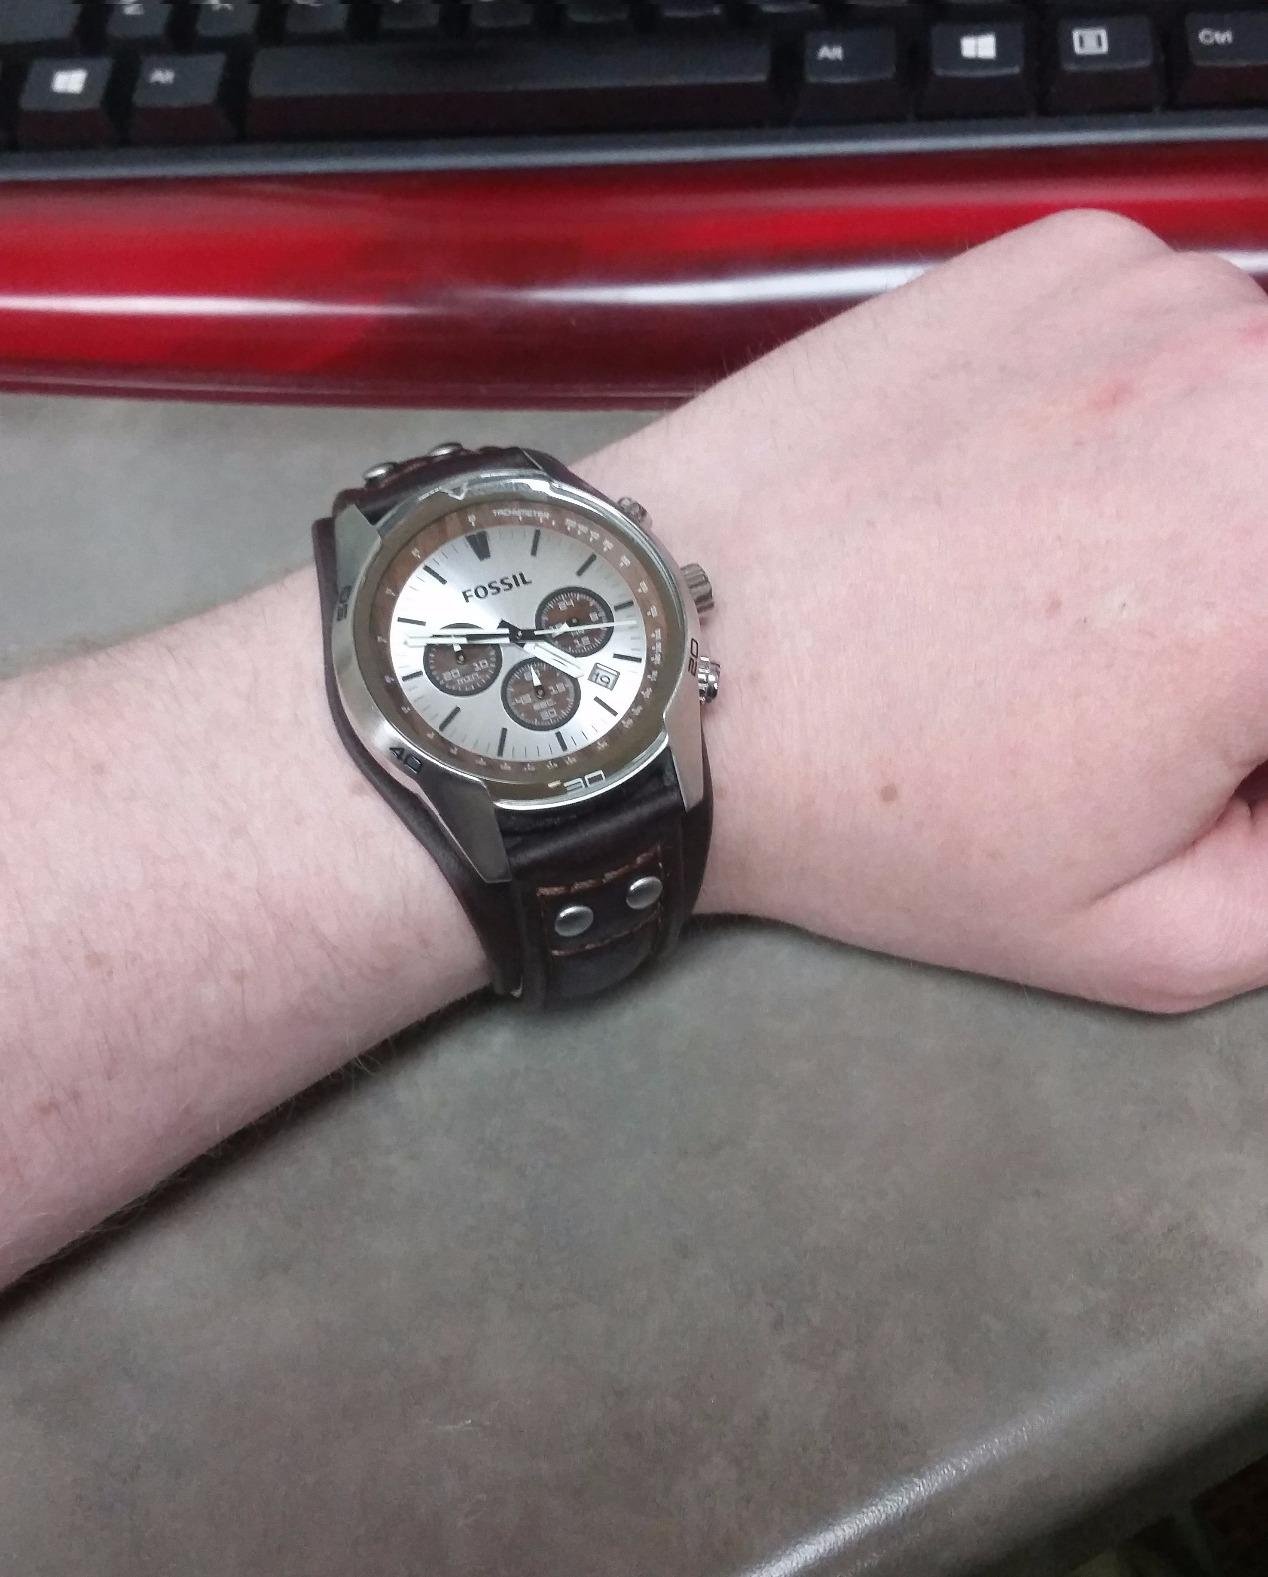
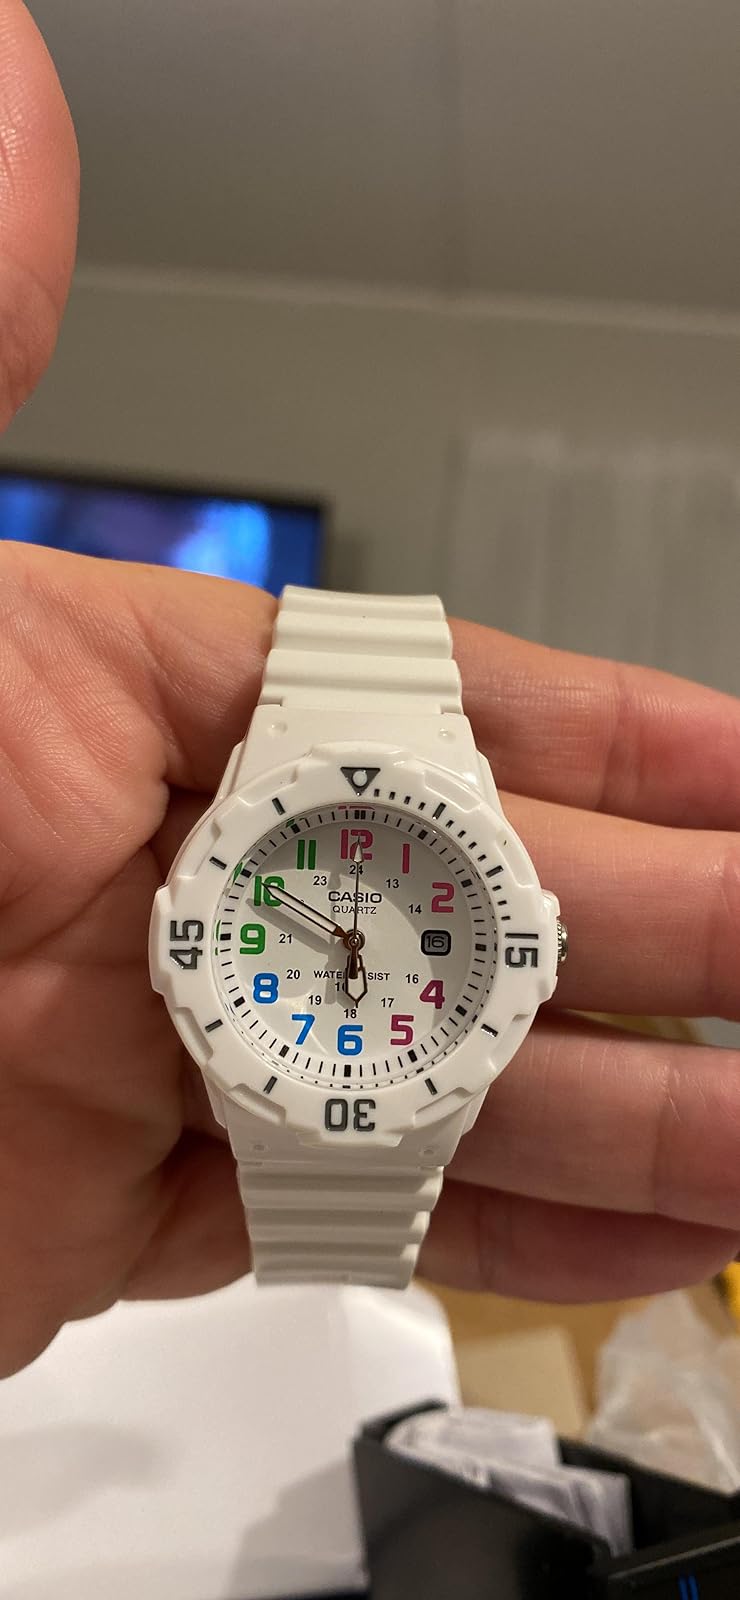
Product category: accessories_watch
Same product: no